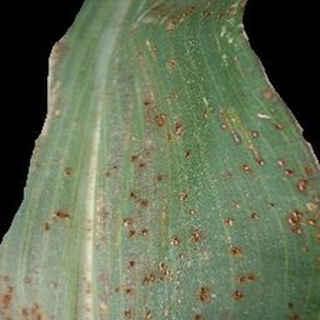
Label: corn_common_rust